Household income in the United States

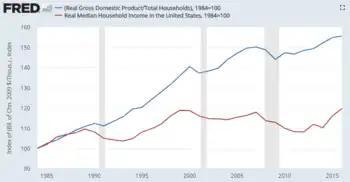
From the 1980s to the early 2010s, U.S. economic growth was not translating into higher median family incomes. Real GDP per household has typically increased since the year 2000, while real median income per household was below 1999 levels until 2016, indicating a trend of greater income inequality.

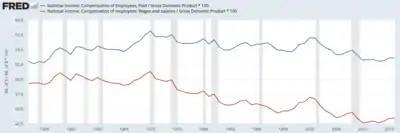
Total compensation's share of GDP has declined by 4.5 percentage points from 1970 to 2016.

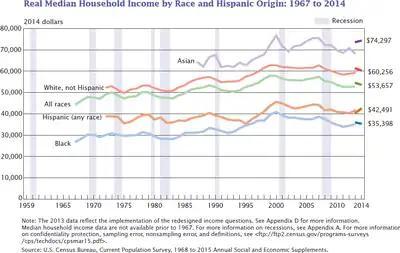
This graph shows the income since 1970 of different racial and ethnic groups in the United States (in 2014 dollars).

The Current Population Survey of the U.S. Census Bureau reported in September 2022 that real median household income was $70,784 in 2021, not statistically different from the 2020 estimate of $71,186.